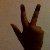
The image shows a hand gesture representing the number 3 in Indian Sign Language.